486958 Arrokoth

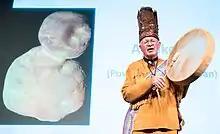
Pamunkey tribal elder Reverend Nick Miles commencing the naming ceremony for Arrokoth

The name "Arrokoth" was chosen by the "New Horizons" team to represent the Powhatan people indigenous to the Tidewater region of Virginia and Maryland in the eastern United States. The Hubble Space Telescope and the Johns Hopkins University Applied Physics Laboratory, which were prominently involved in Arrokoth's discovery, were both operated from the Tidewater region of Maryland.